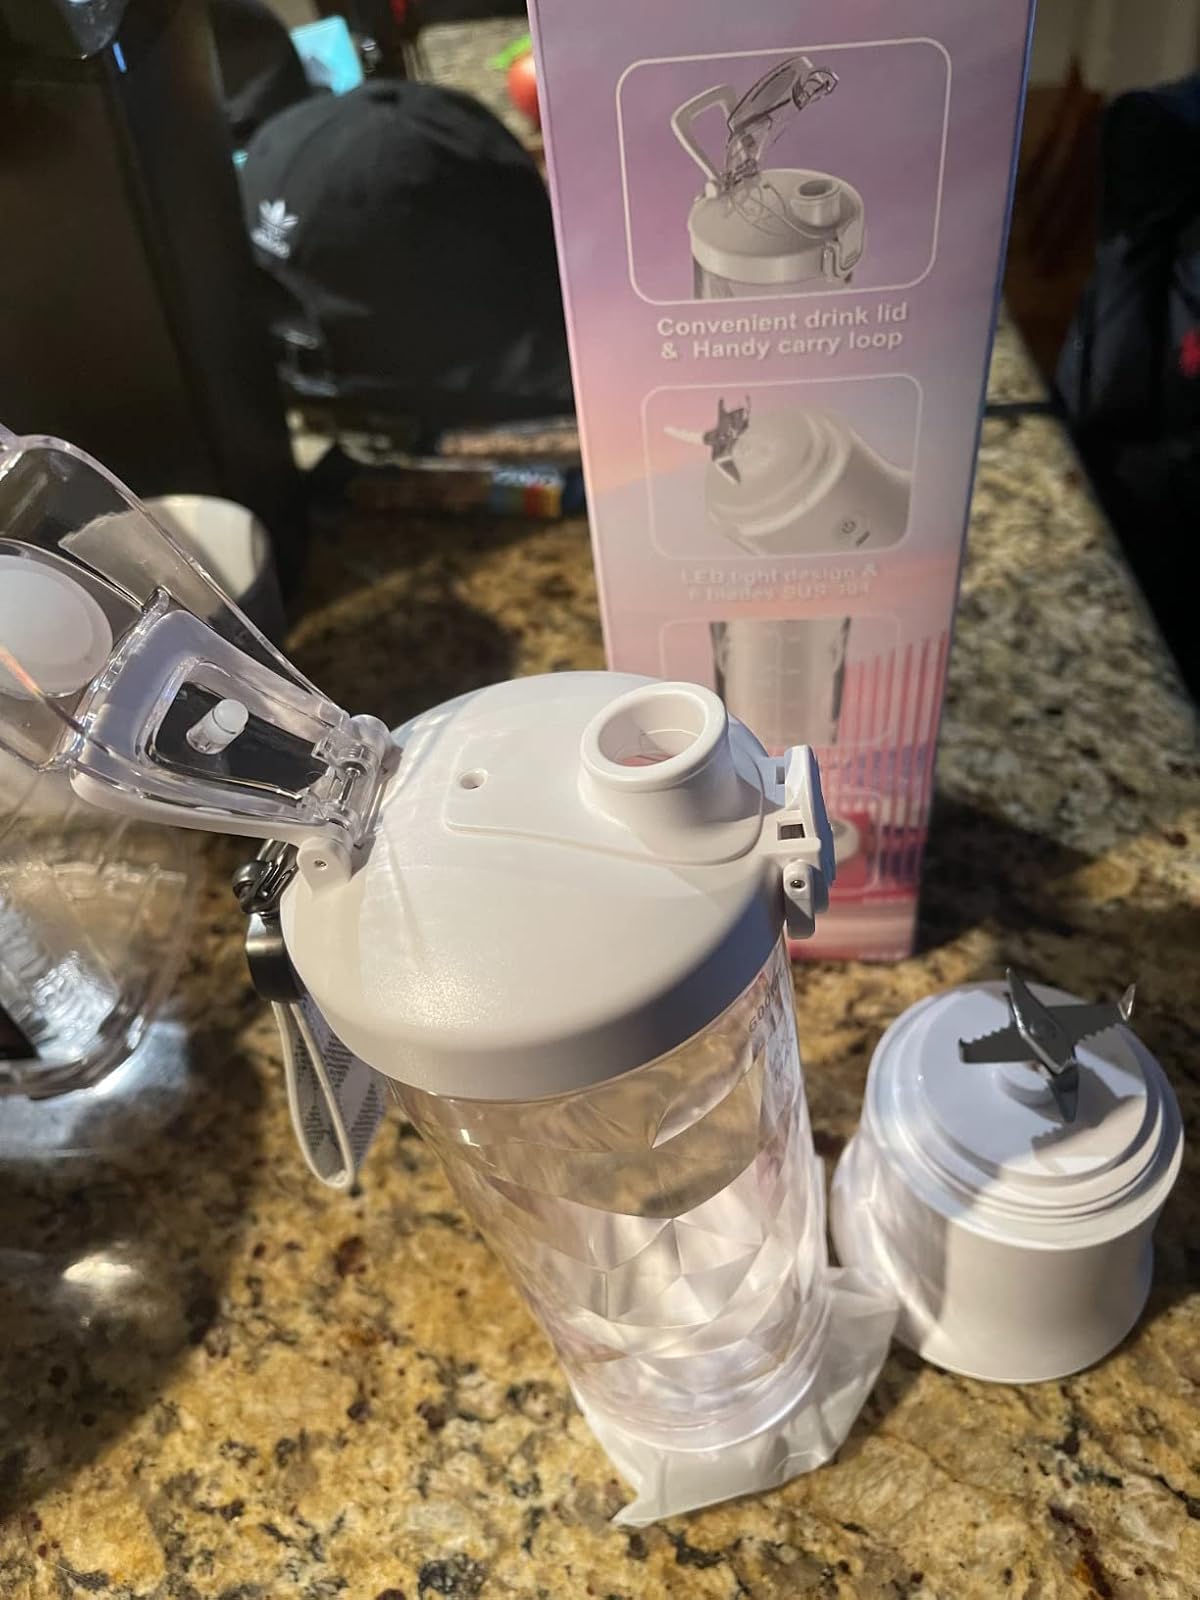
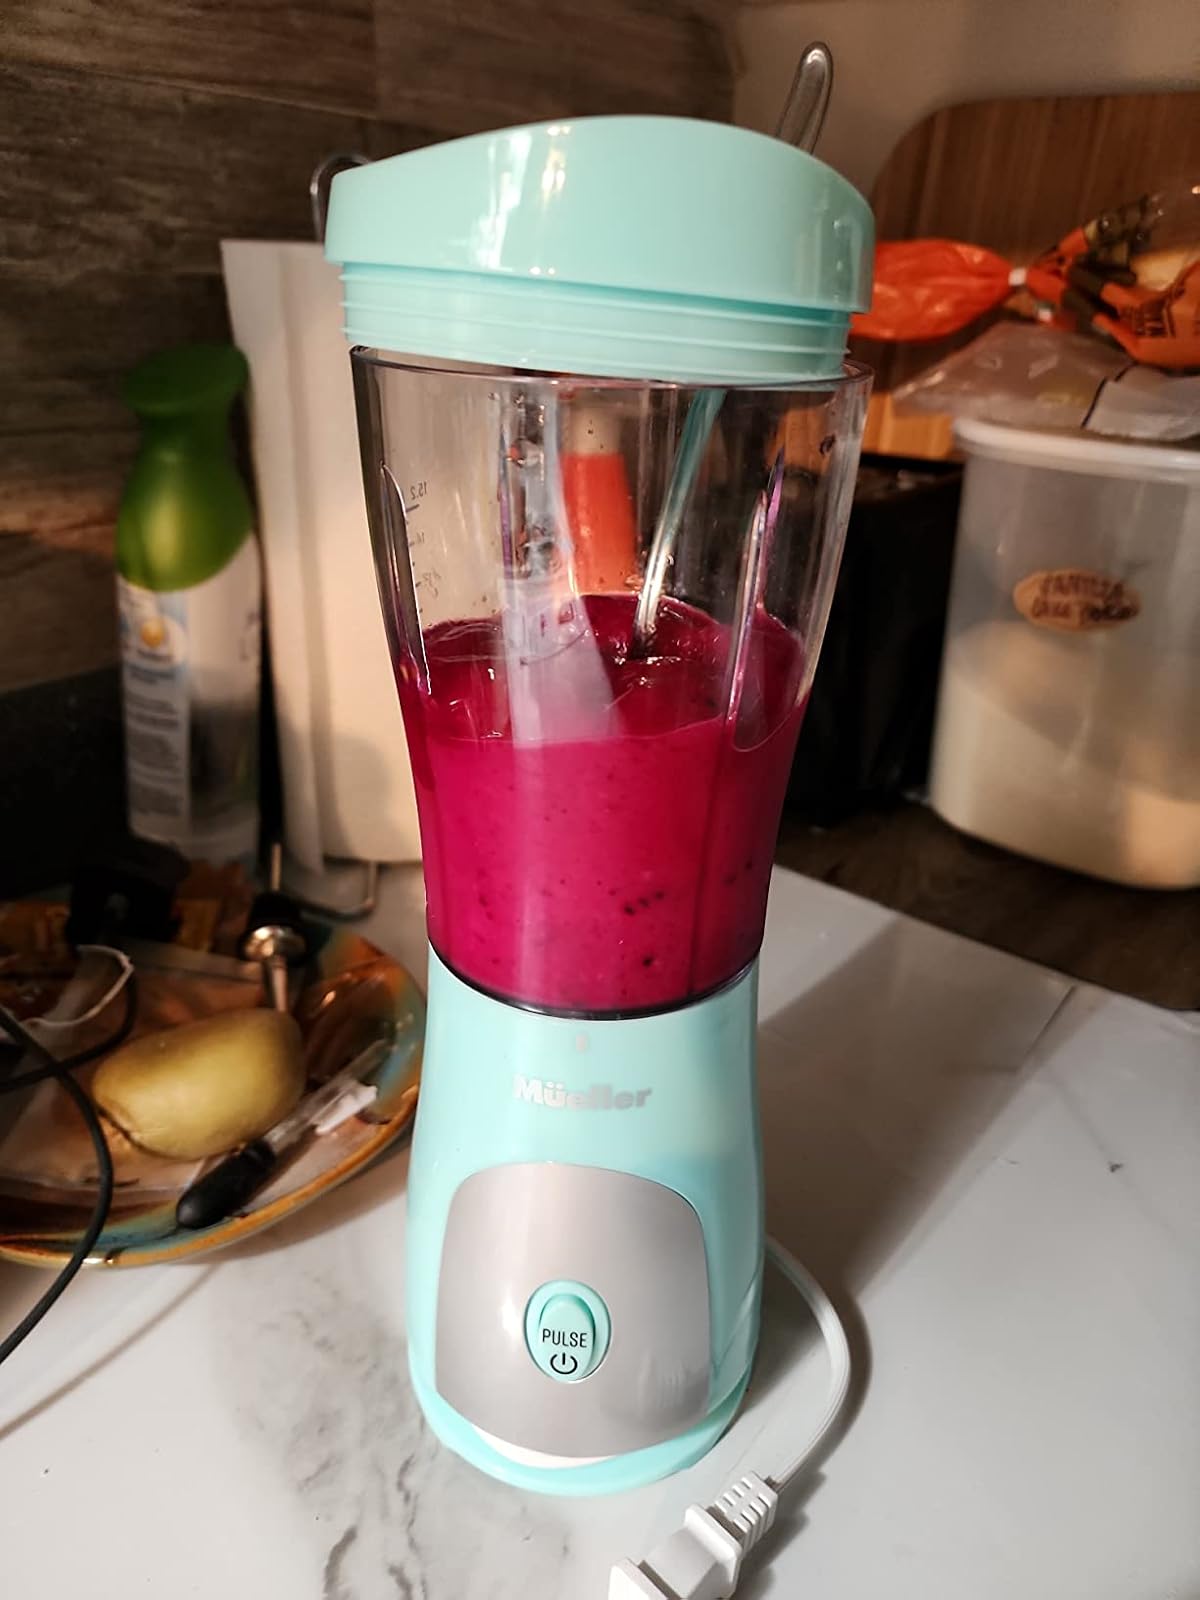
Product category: items_blender
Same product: no